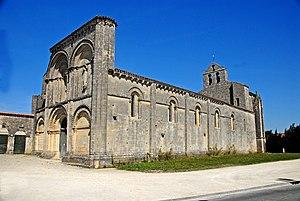
Cet article recense les monuments historiques français classés en 1912.
L'église Saint-Herie est une église catholique située à Matha, en France.
Cet article recense une partie des monuments historiques de la Charente-Maritime, en France.